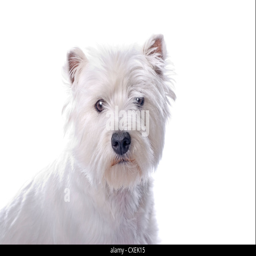
animal against a white background